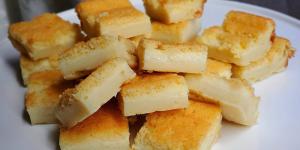
pastel magico